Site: brandenburg
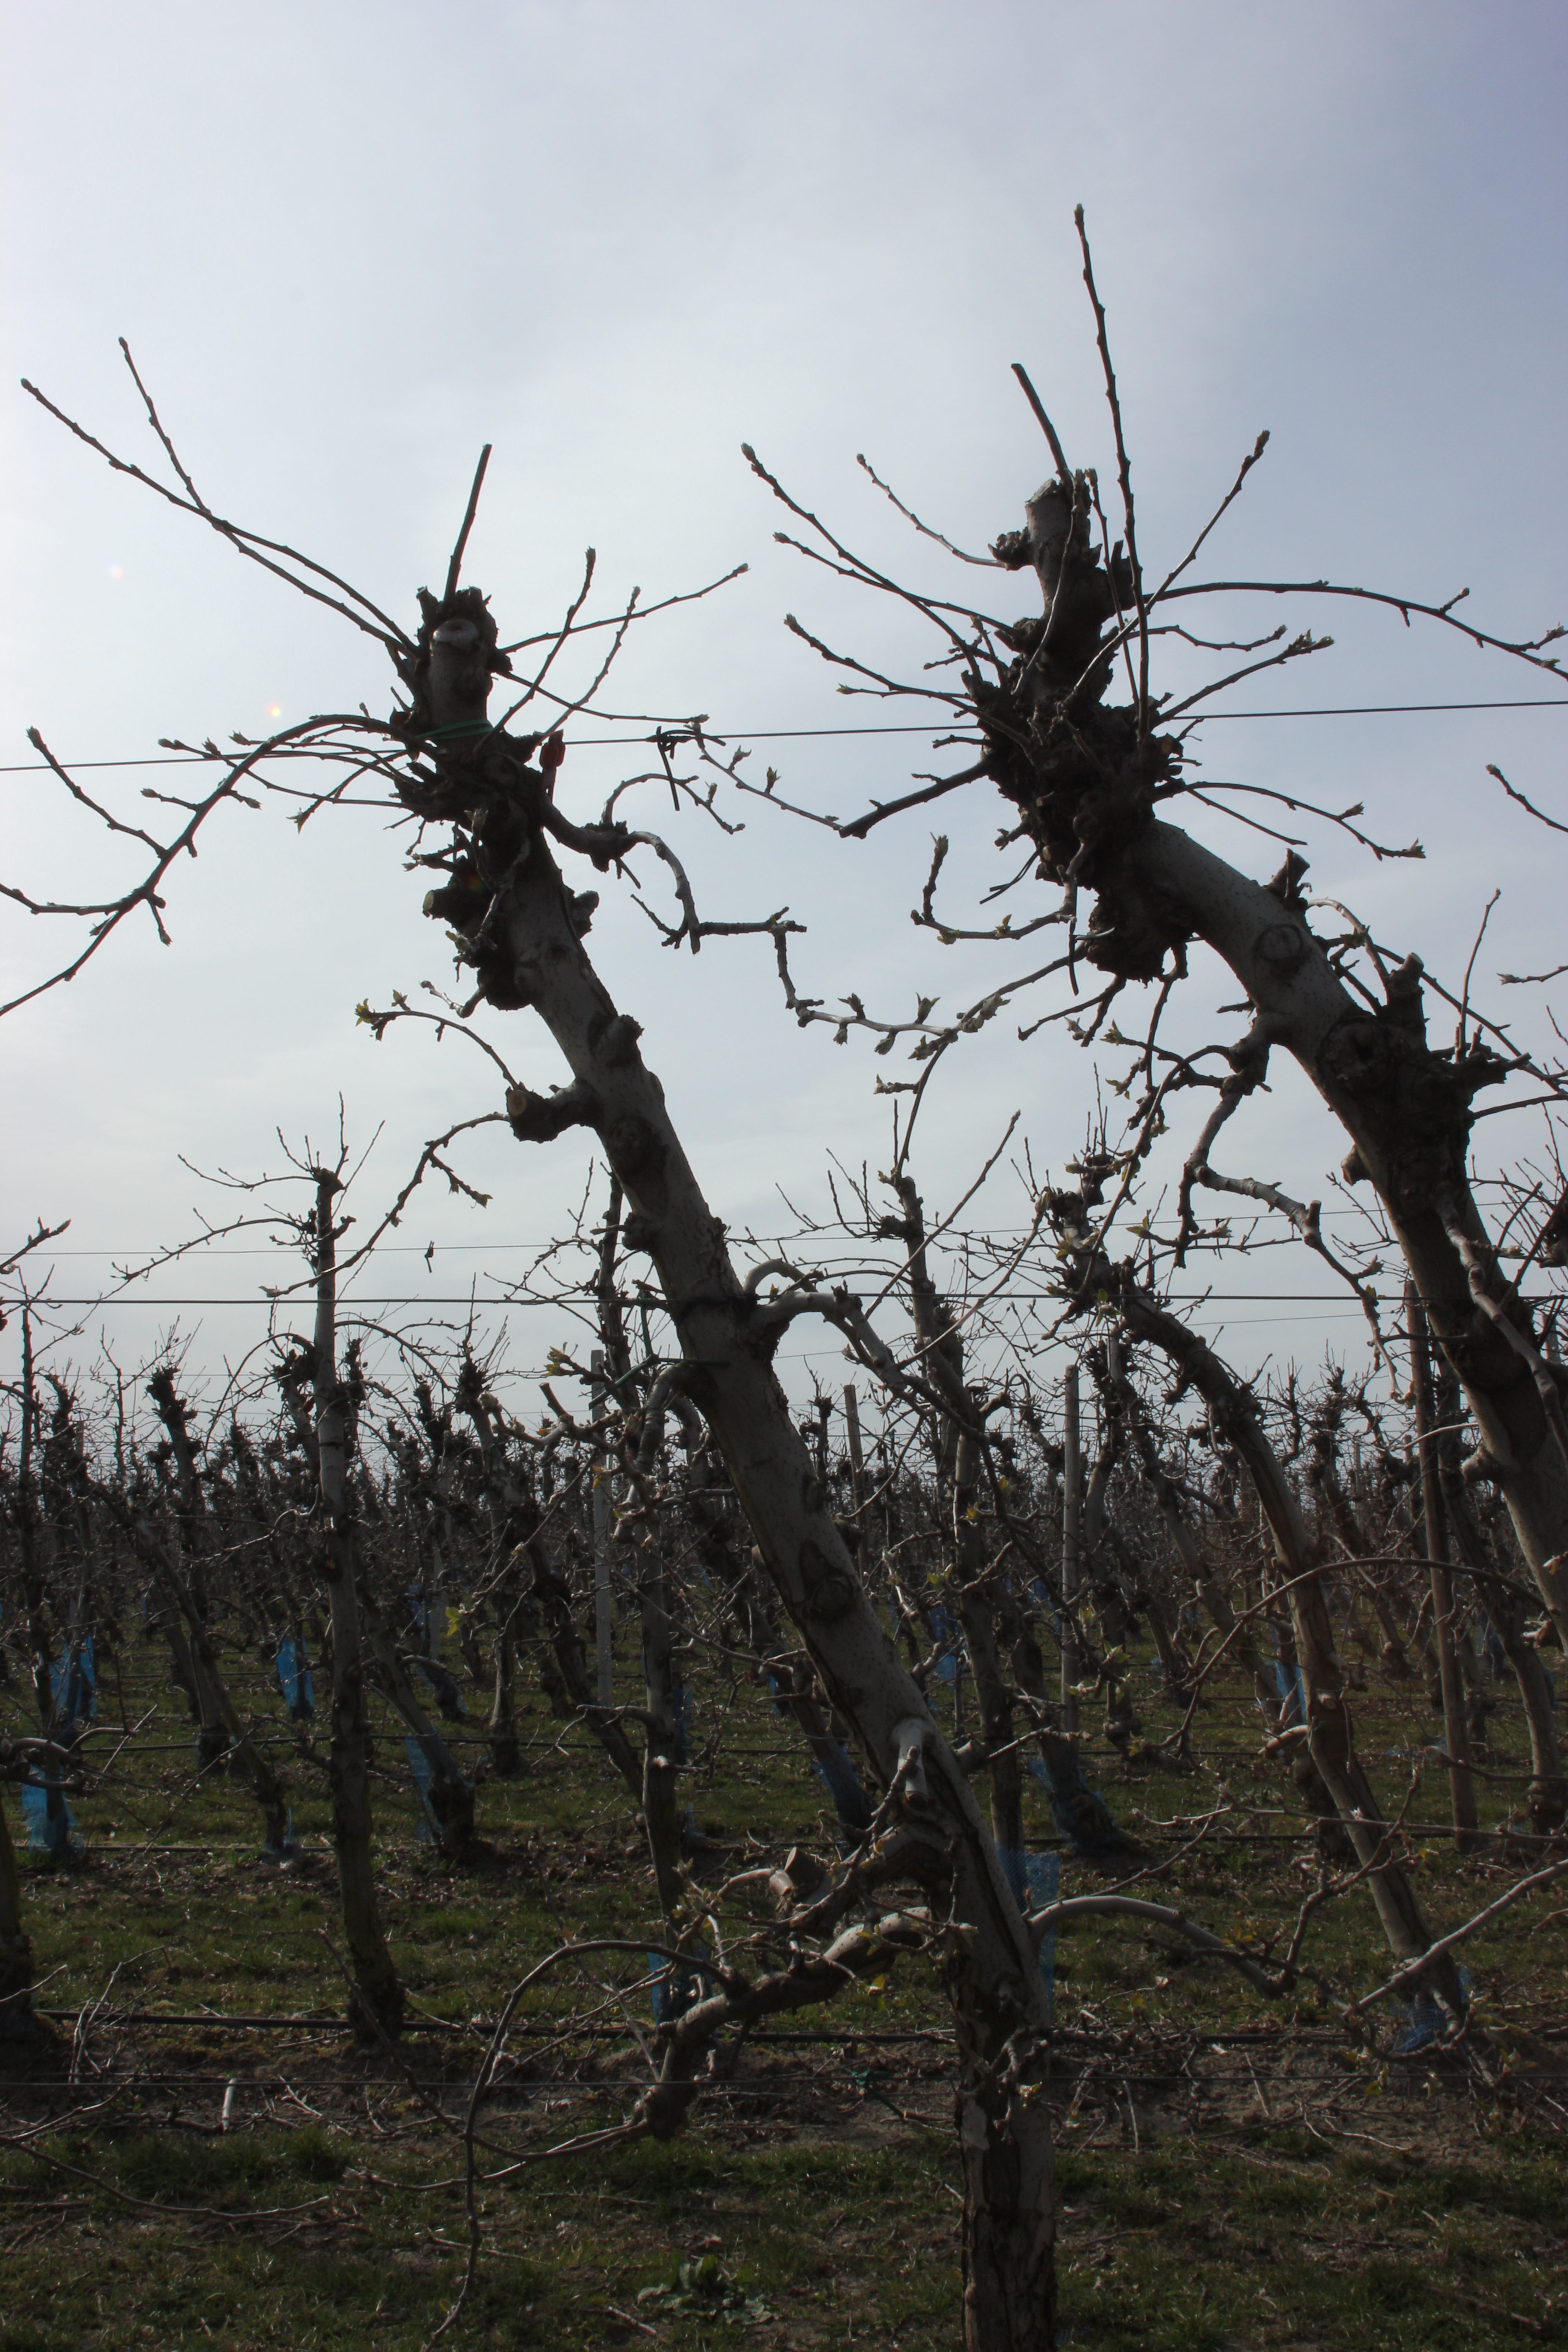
Growth stage (BBCH 54): Inflorescence emergence